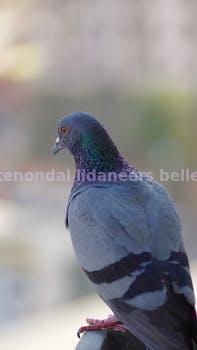
Label: Watermark